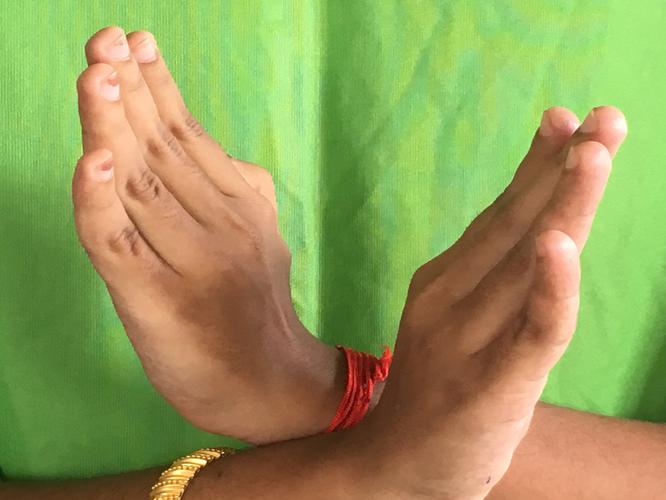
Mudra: Swastikam
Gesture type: double_hand